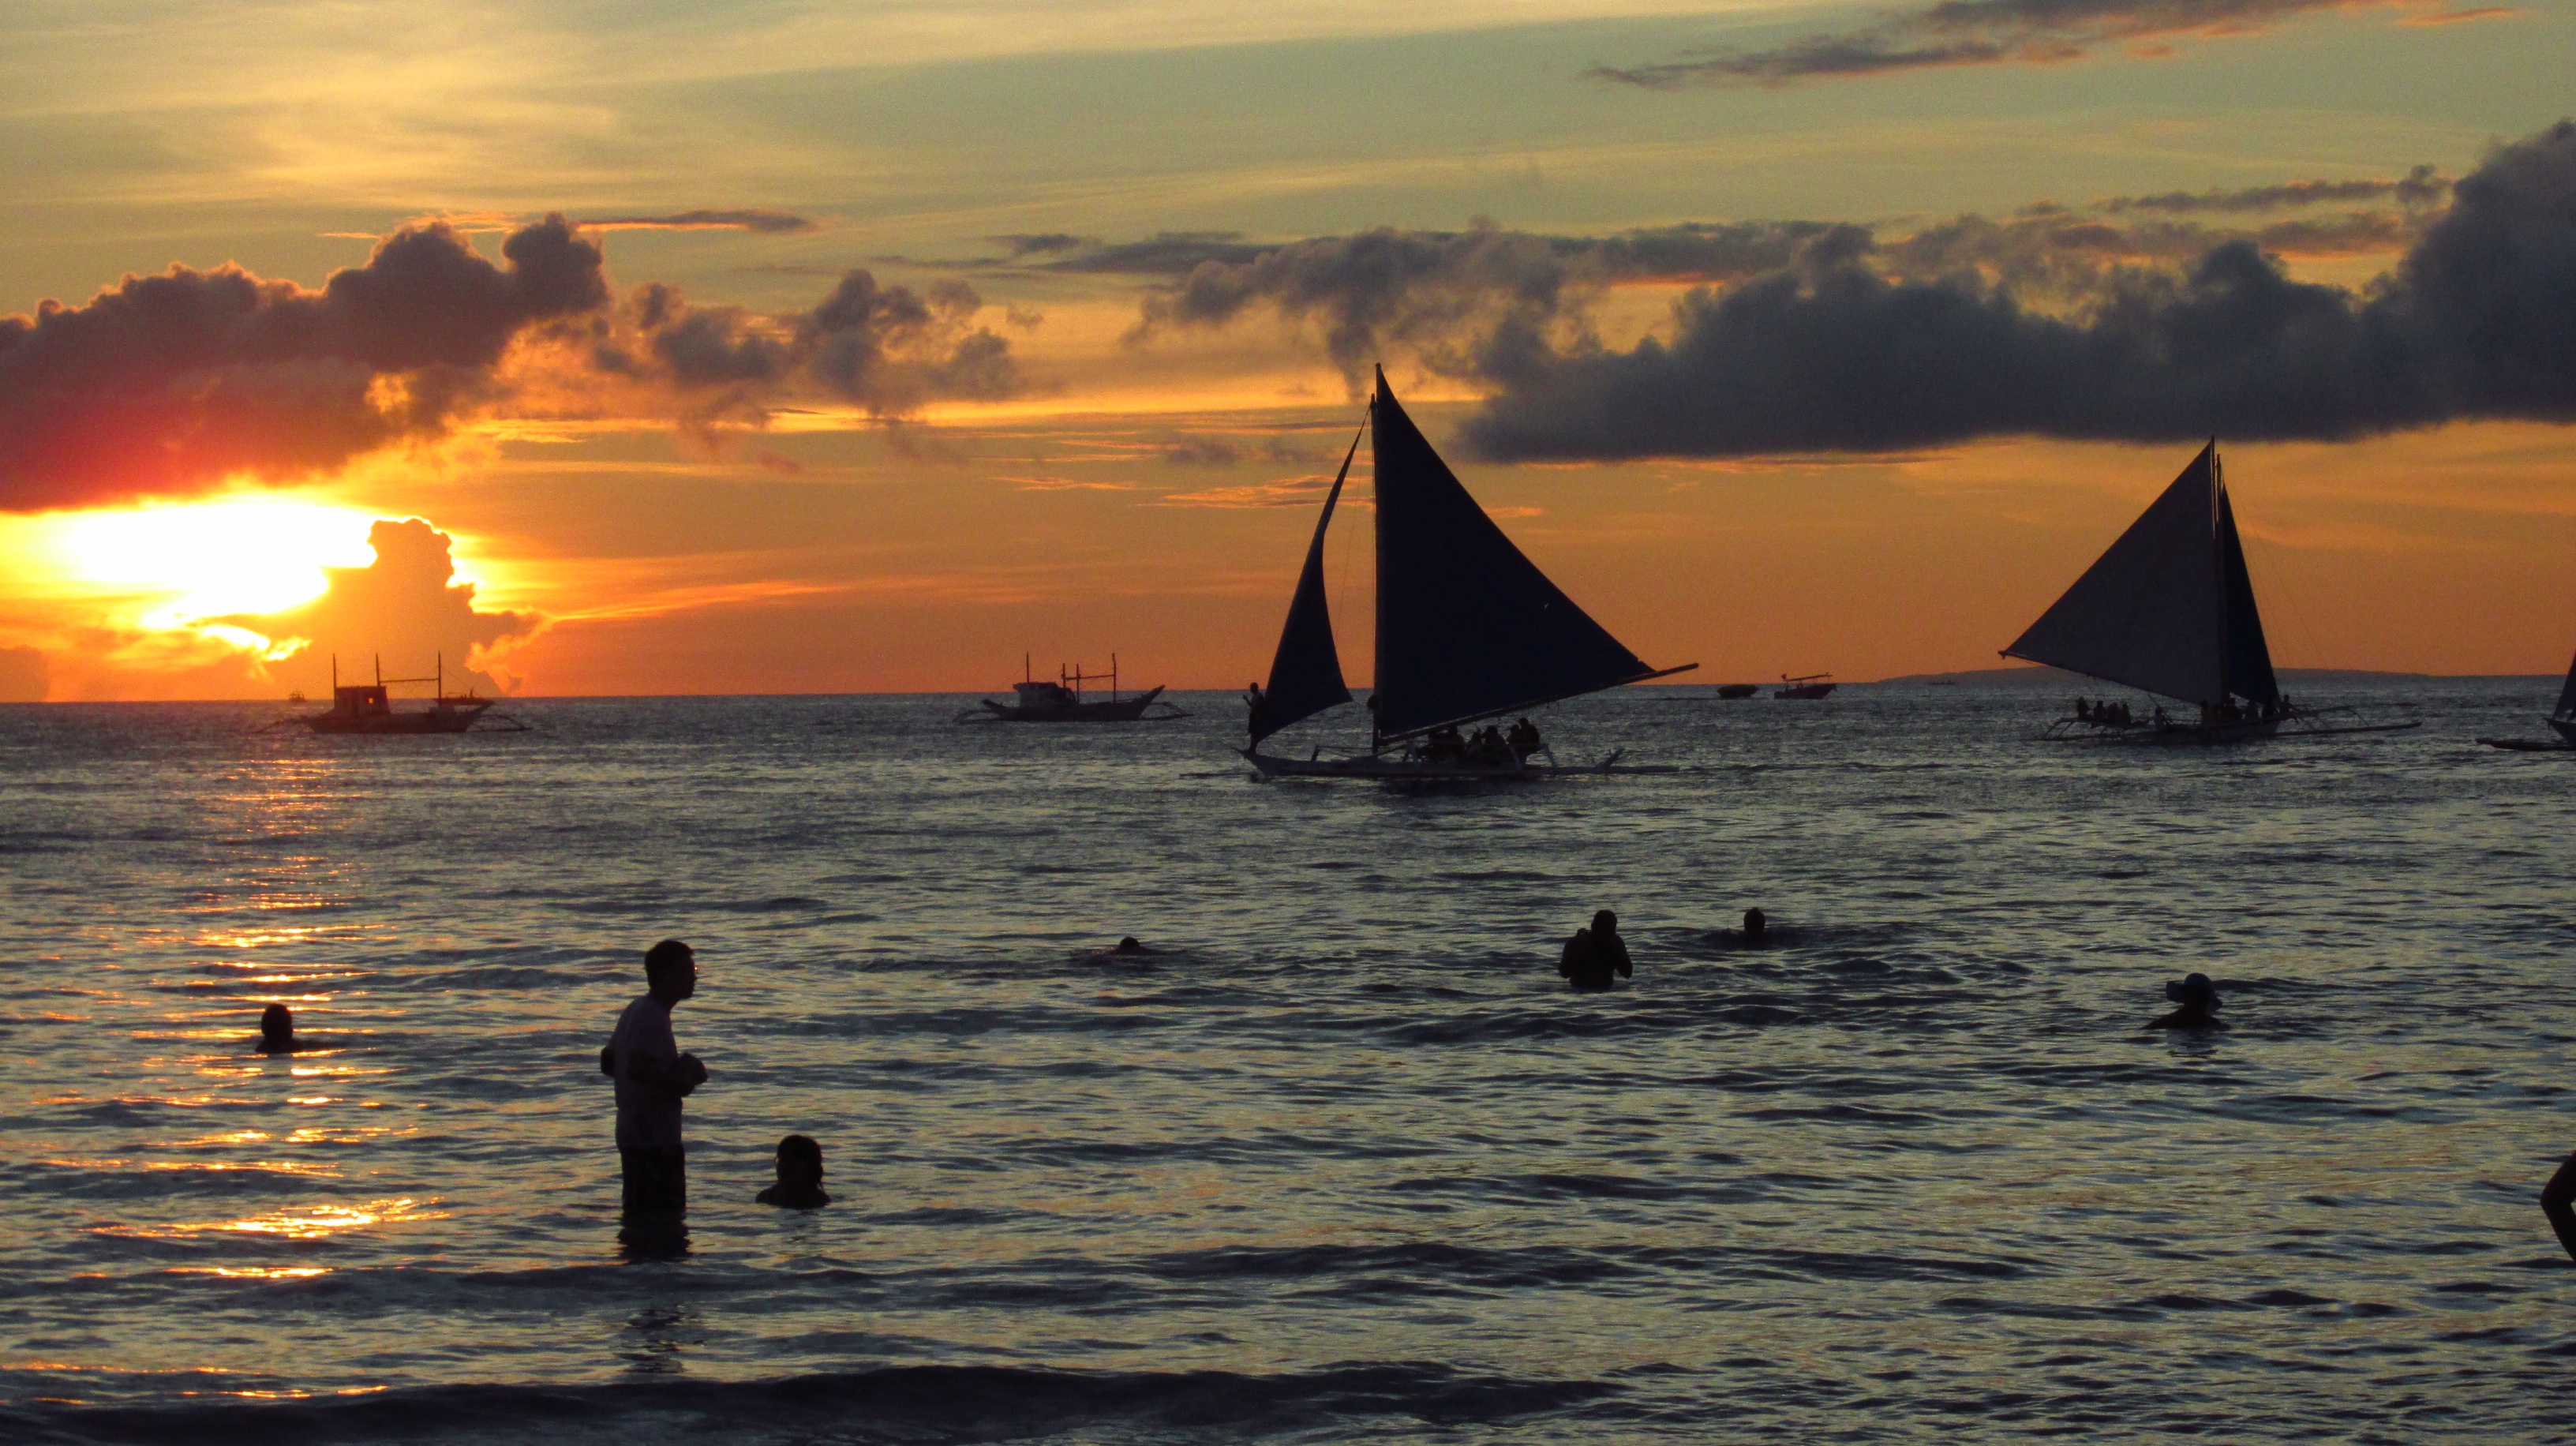
beach, sea, coast, ocean, horizon, sunrise, sunset, boat, morning, shore, wave, dawn, dusk, evening, vehicle, bay, wind wave